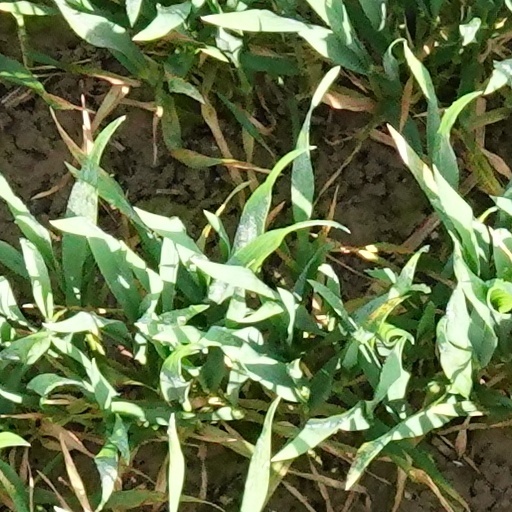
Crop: wheat